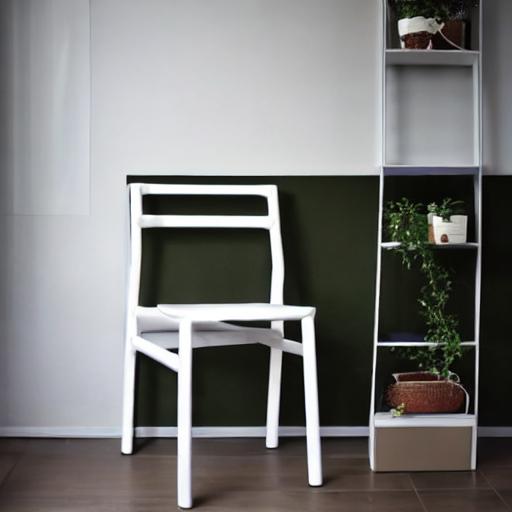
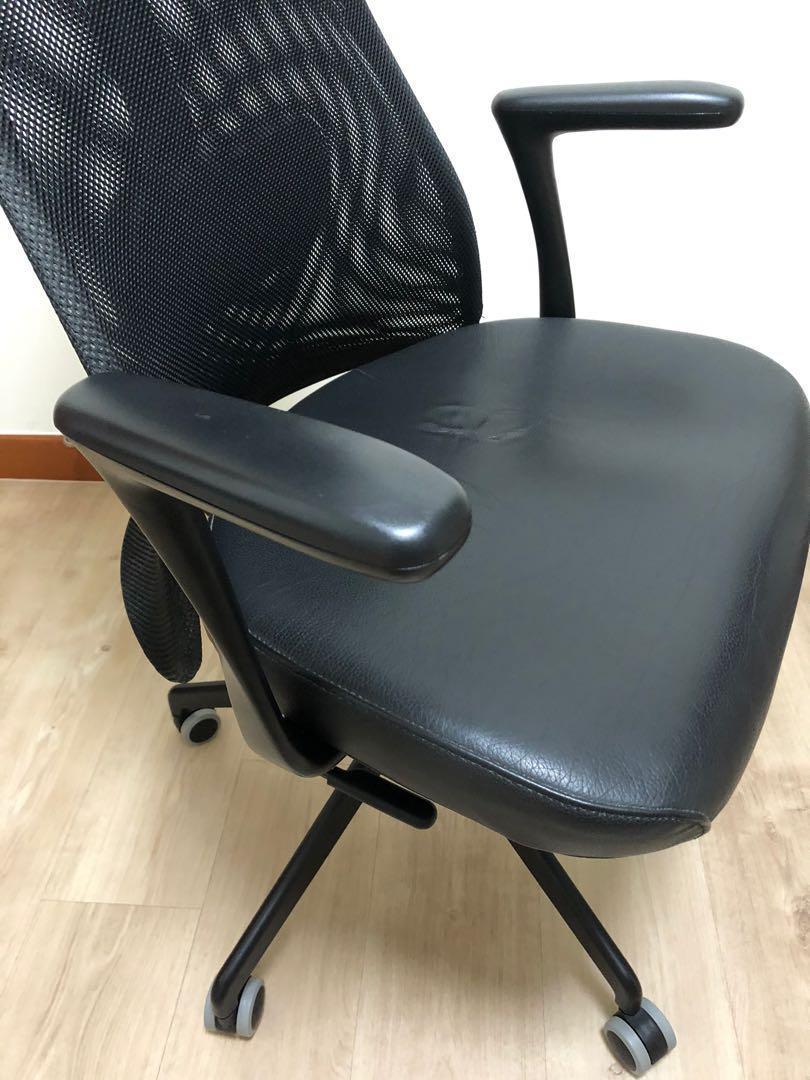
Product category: items_chair
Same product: no